Audiovisual

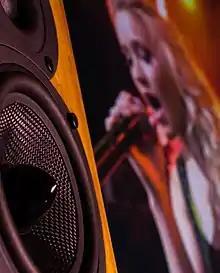
A home speaker provides audio while a concert is displayed on a flat screen television

Audiovisual (AV) is electronic media possessing both a sound and a visual component, such as slide-tape presentations, films, television programs, corporate conferencing, church services, and live theater productions.